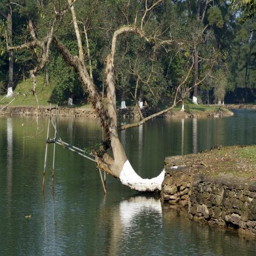
if you 're in danger of riding into this tree , then you probably have bigger problems .